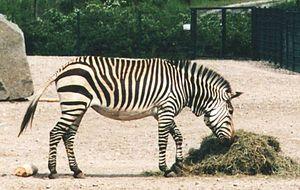
Les Équidés forment une famille de mammifères comptant plusieurs dizaines de genres fossiles, et sept espèces sauvages actuelles appartenant à un seul genre, Equus. Les espèces de cette famille sont les chevaux, ânes et zèbres. Les sept espèces sauvages reconnues sont le Cheval de Przewalski, l'Hémione, le Kiang, l'Âne sauvage, le Zèbre de Burchell, le Zèbre de Grévy et le Zèbre de montagne.
Equus zebra, appelé Zèbre de montagne, Zèbre vrai ou encore daw, est une espèce de zèbre.
Zèbre est un nom vernaculaire, ambigu en français, pouvant désigner plusieurs espèces différentes d'herbivores de la famille des équidés, et du genre Equus, vivant en Afrique.